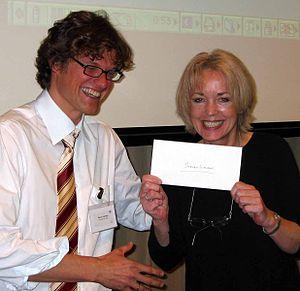
Steven Laureys, né en 1968 à Louvain, est un neurologue belge. Il a acquis une renommée mondiale pour ses travaux sur la neurologie de la conscience et le coma.